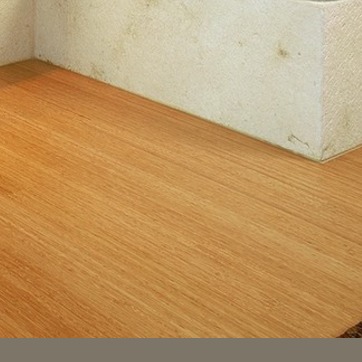
Material: wood